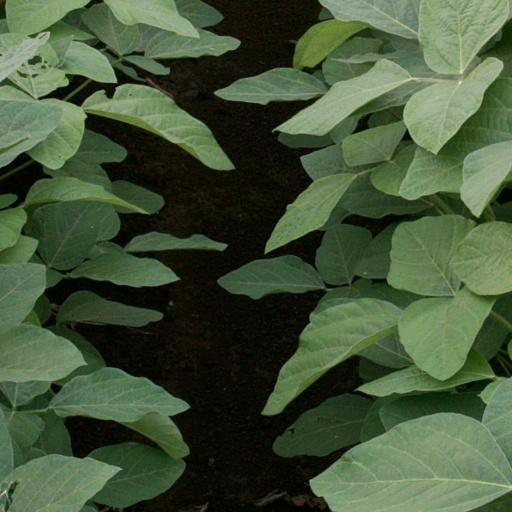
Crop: soybean